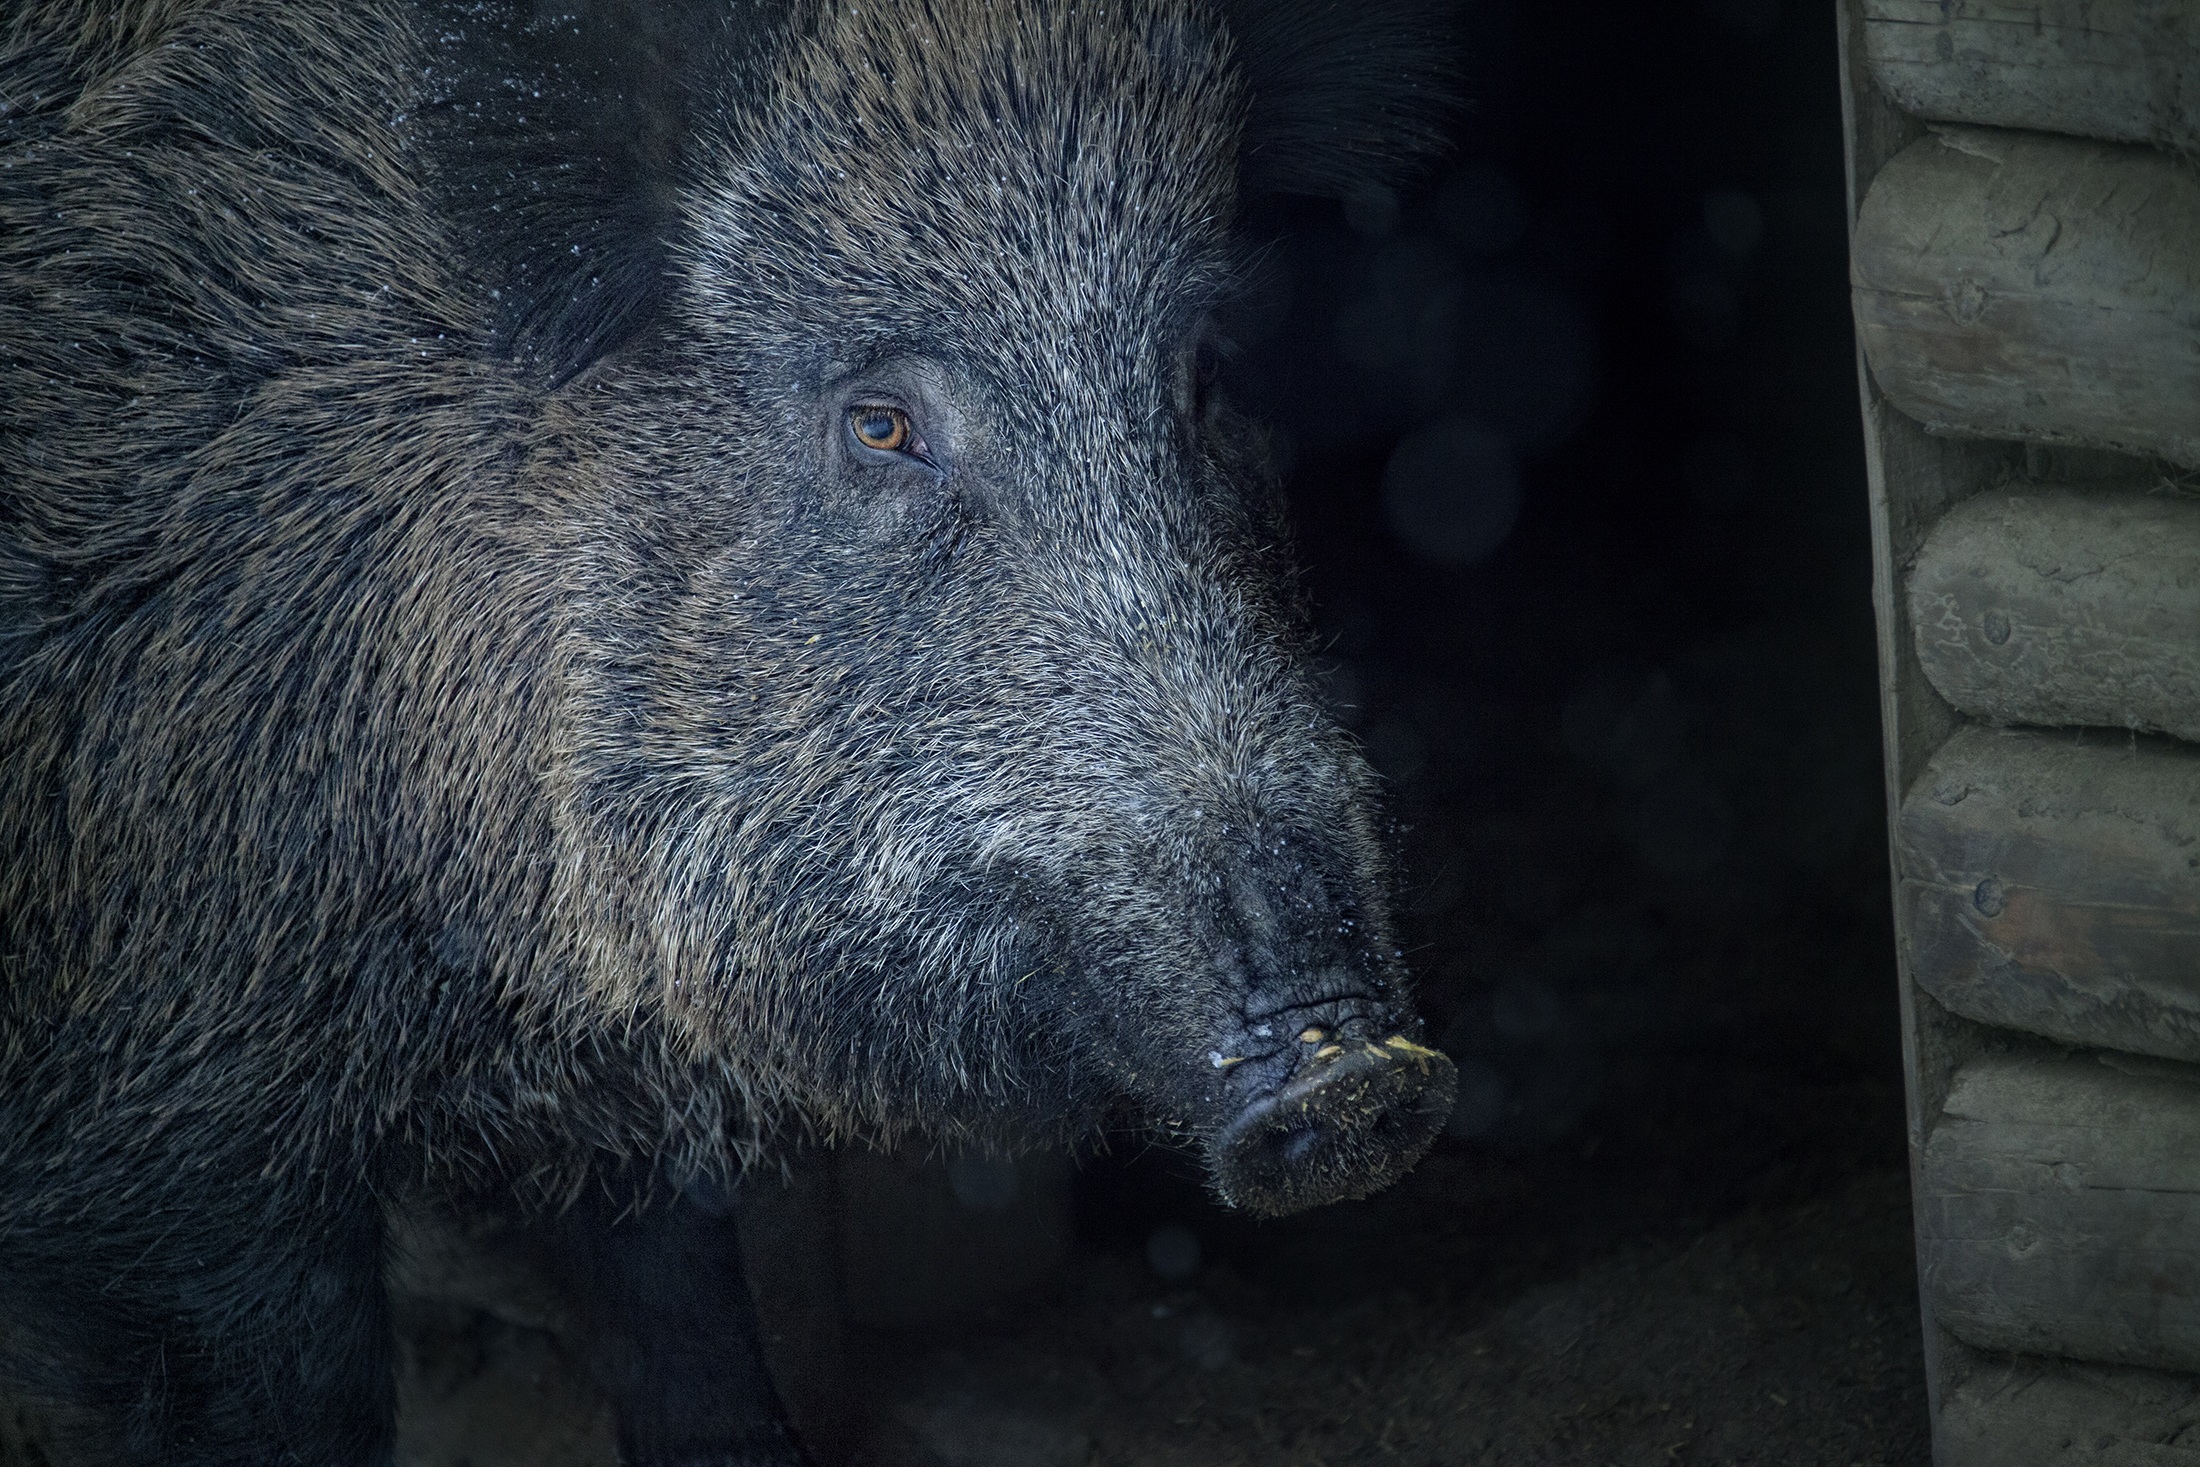
animal, wildlife, mammal, fauna, boar, sow, vertebrate, creature, pig, bristles, wild boar, domestic pig, pig like mammal, peccary